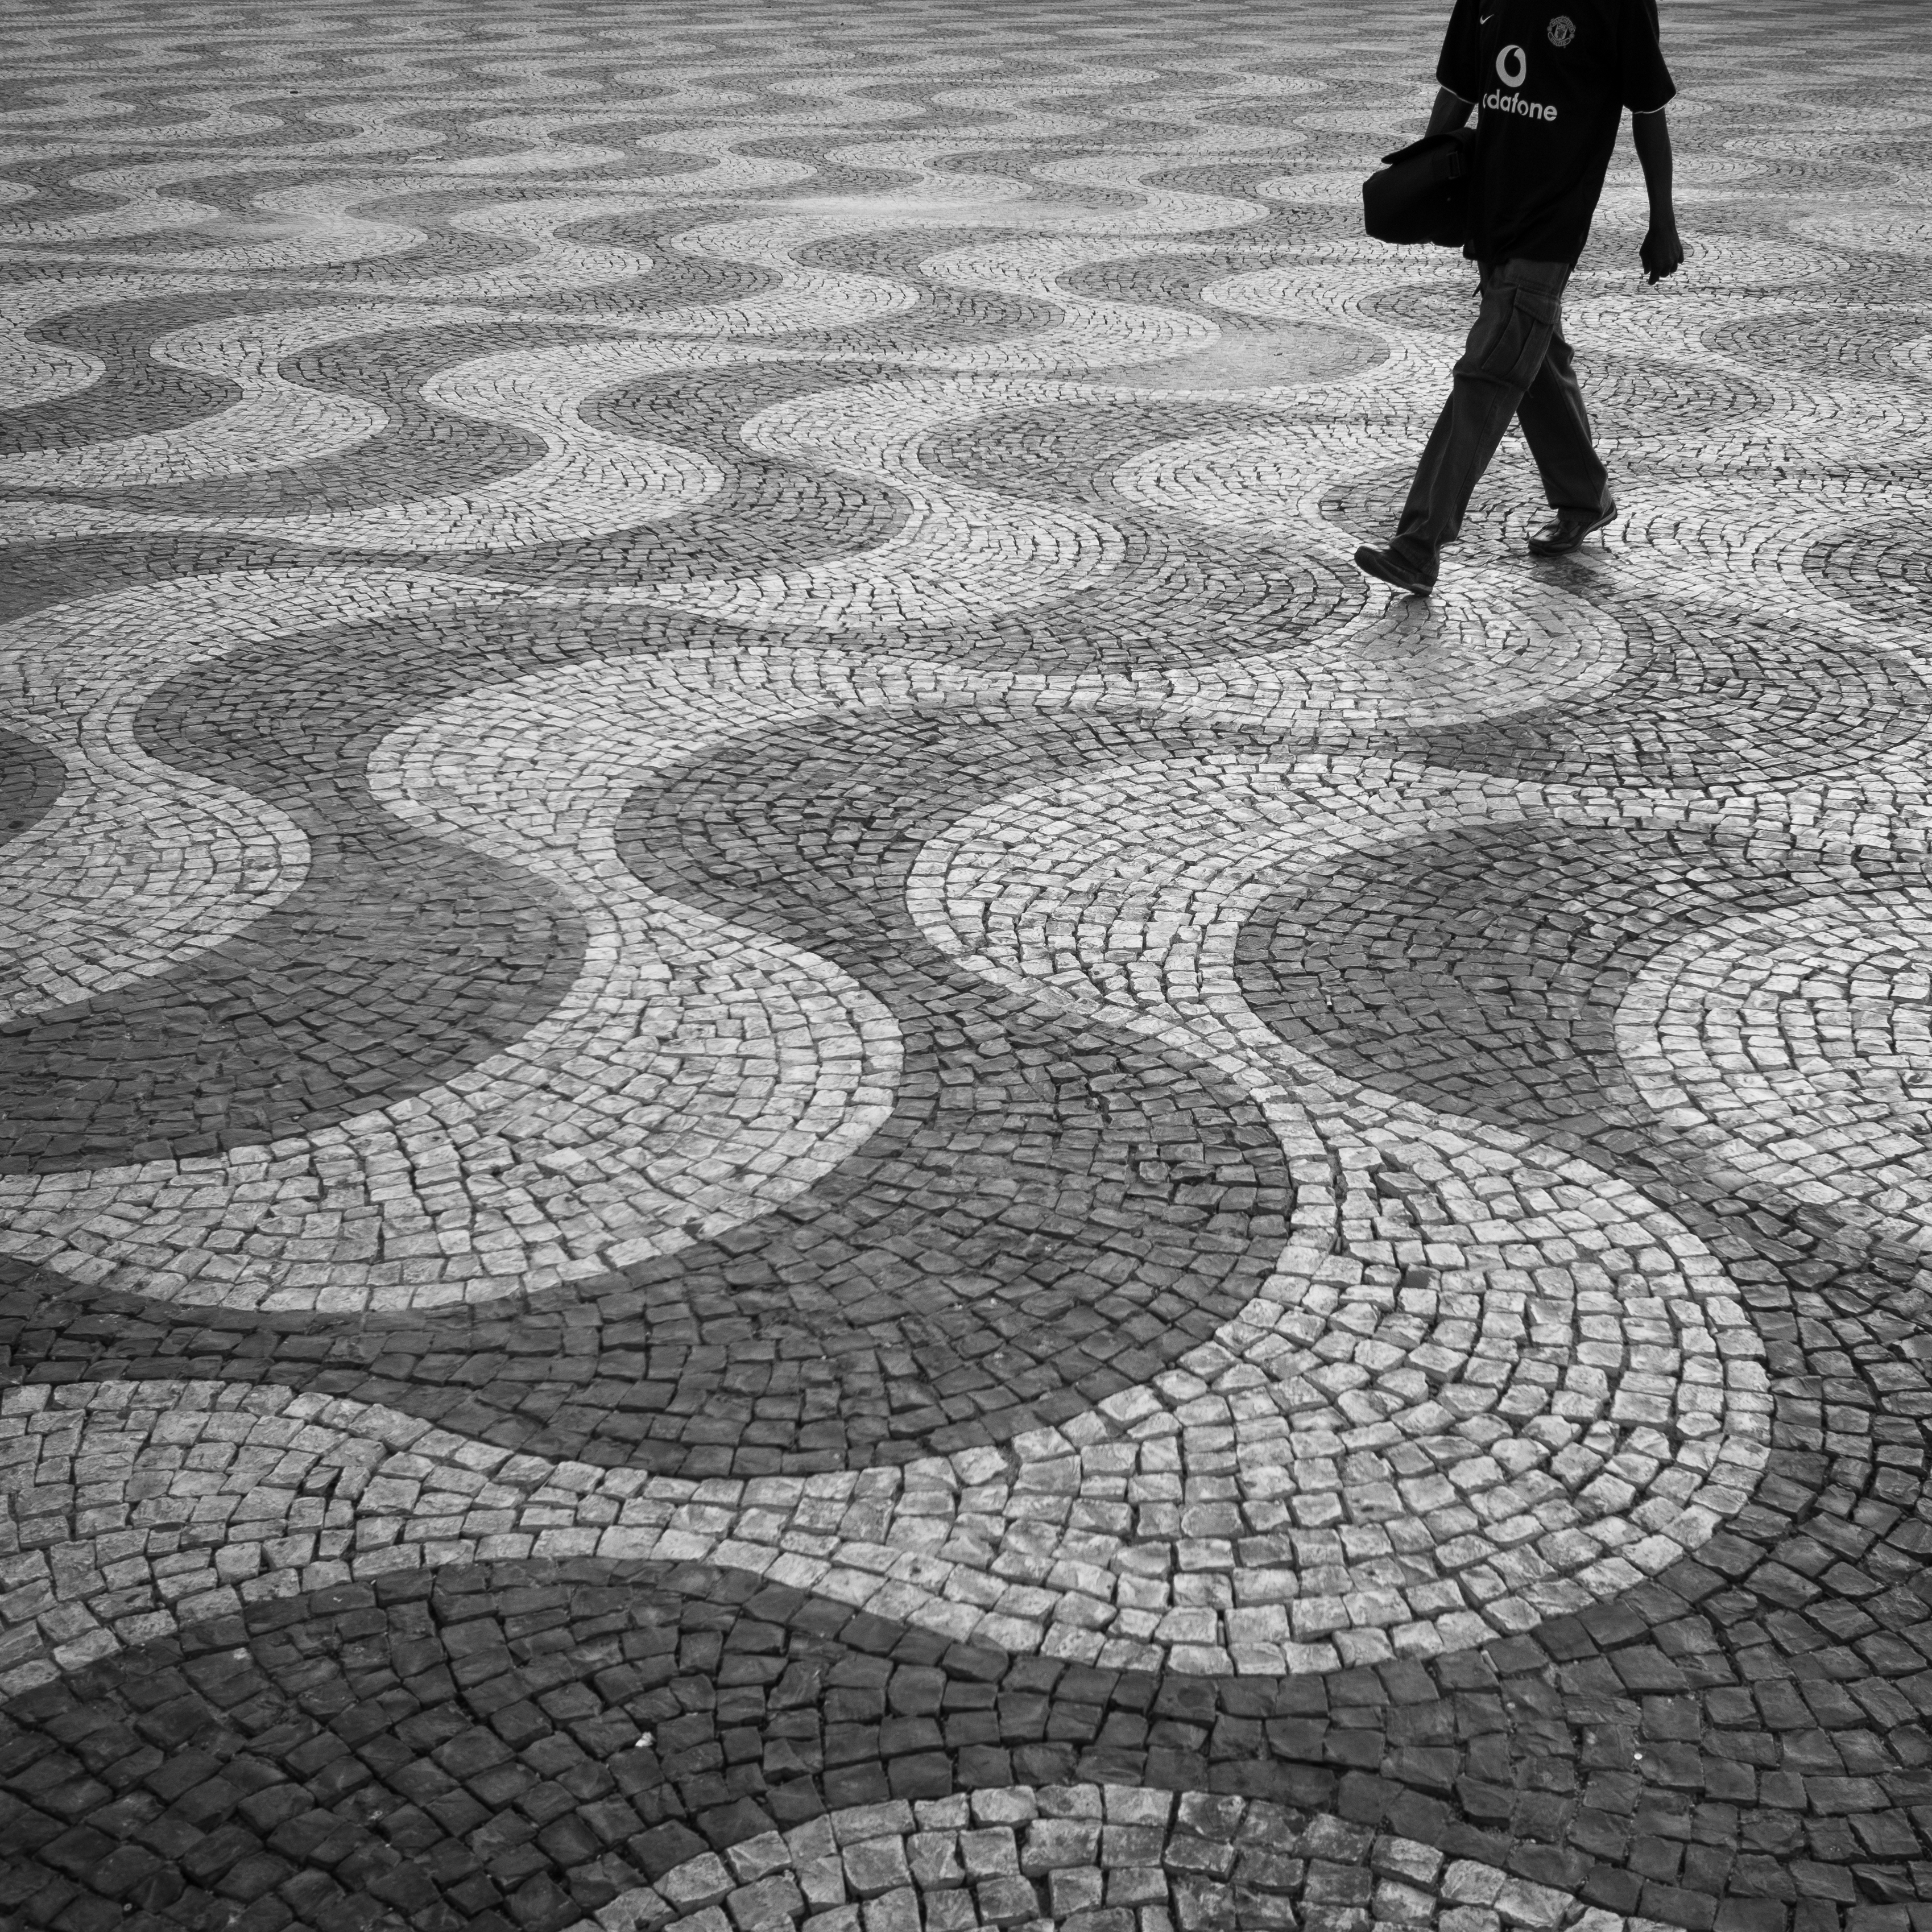
black and white, white, street, photography, floor, cobblestone, asphalt, walkway, ebook, line, training, soil, black, monochrome, circle, streetphotography, flickr, thomas, video, olympus, omd, fuji, leica, monochrom, leuthard, hcb, thomasleuthard, flooring, road surface, monochrome photography